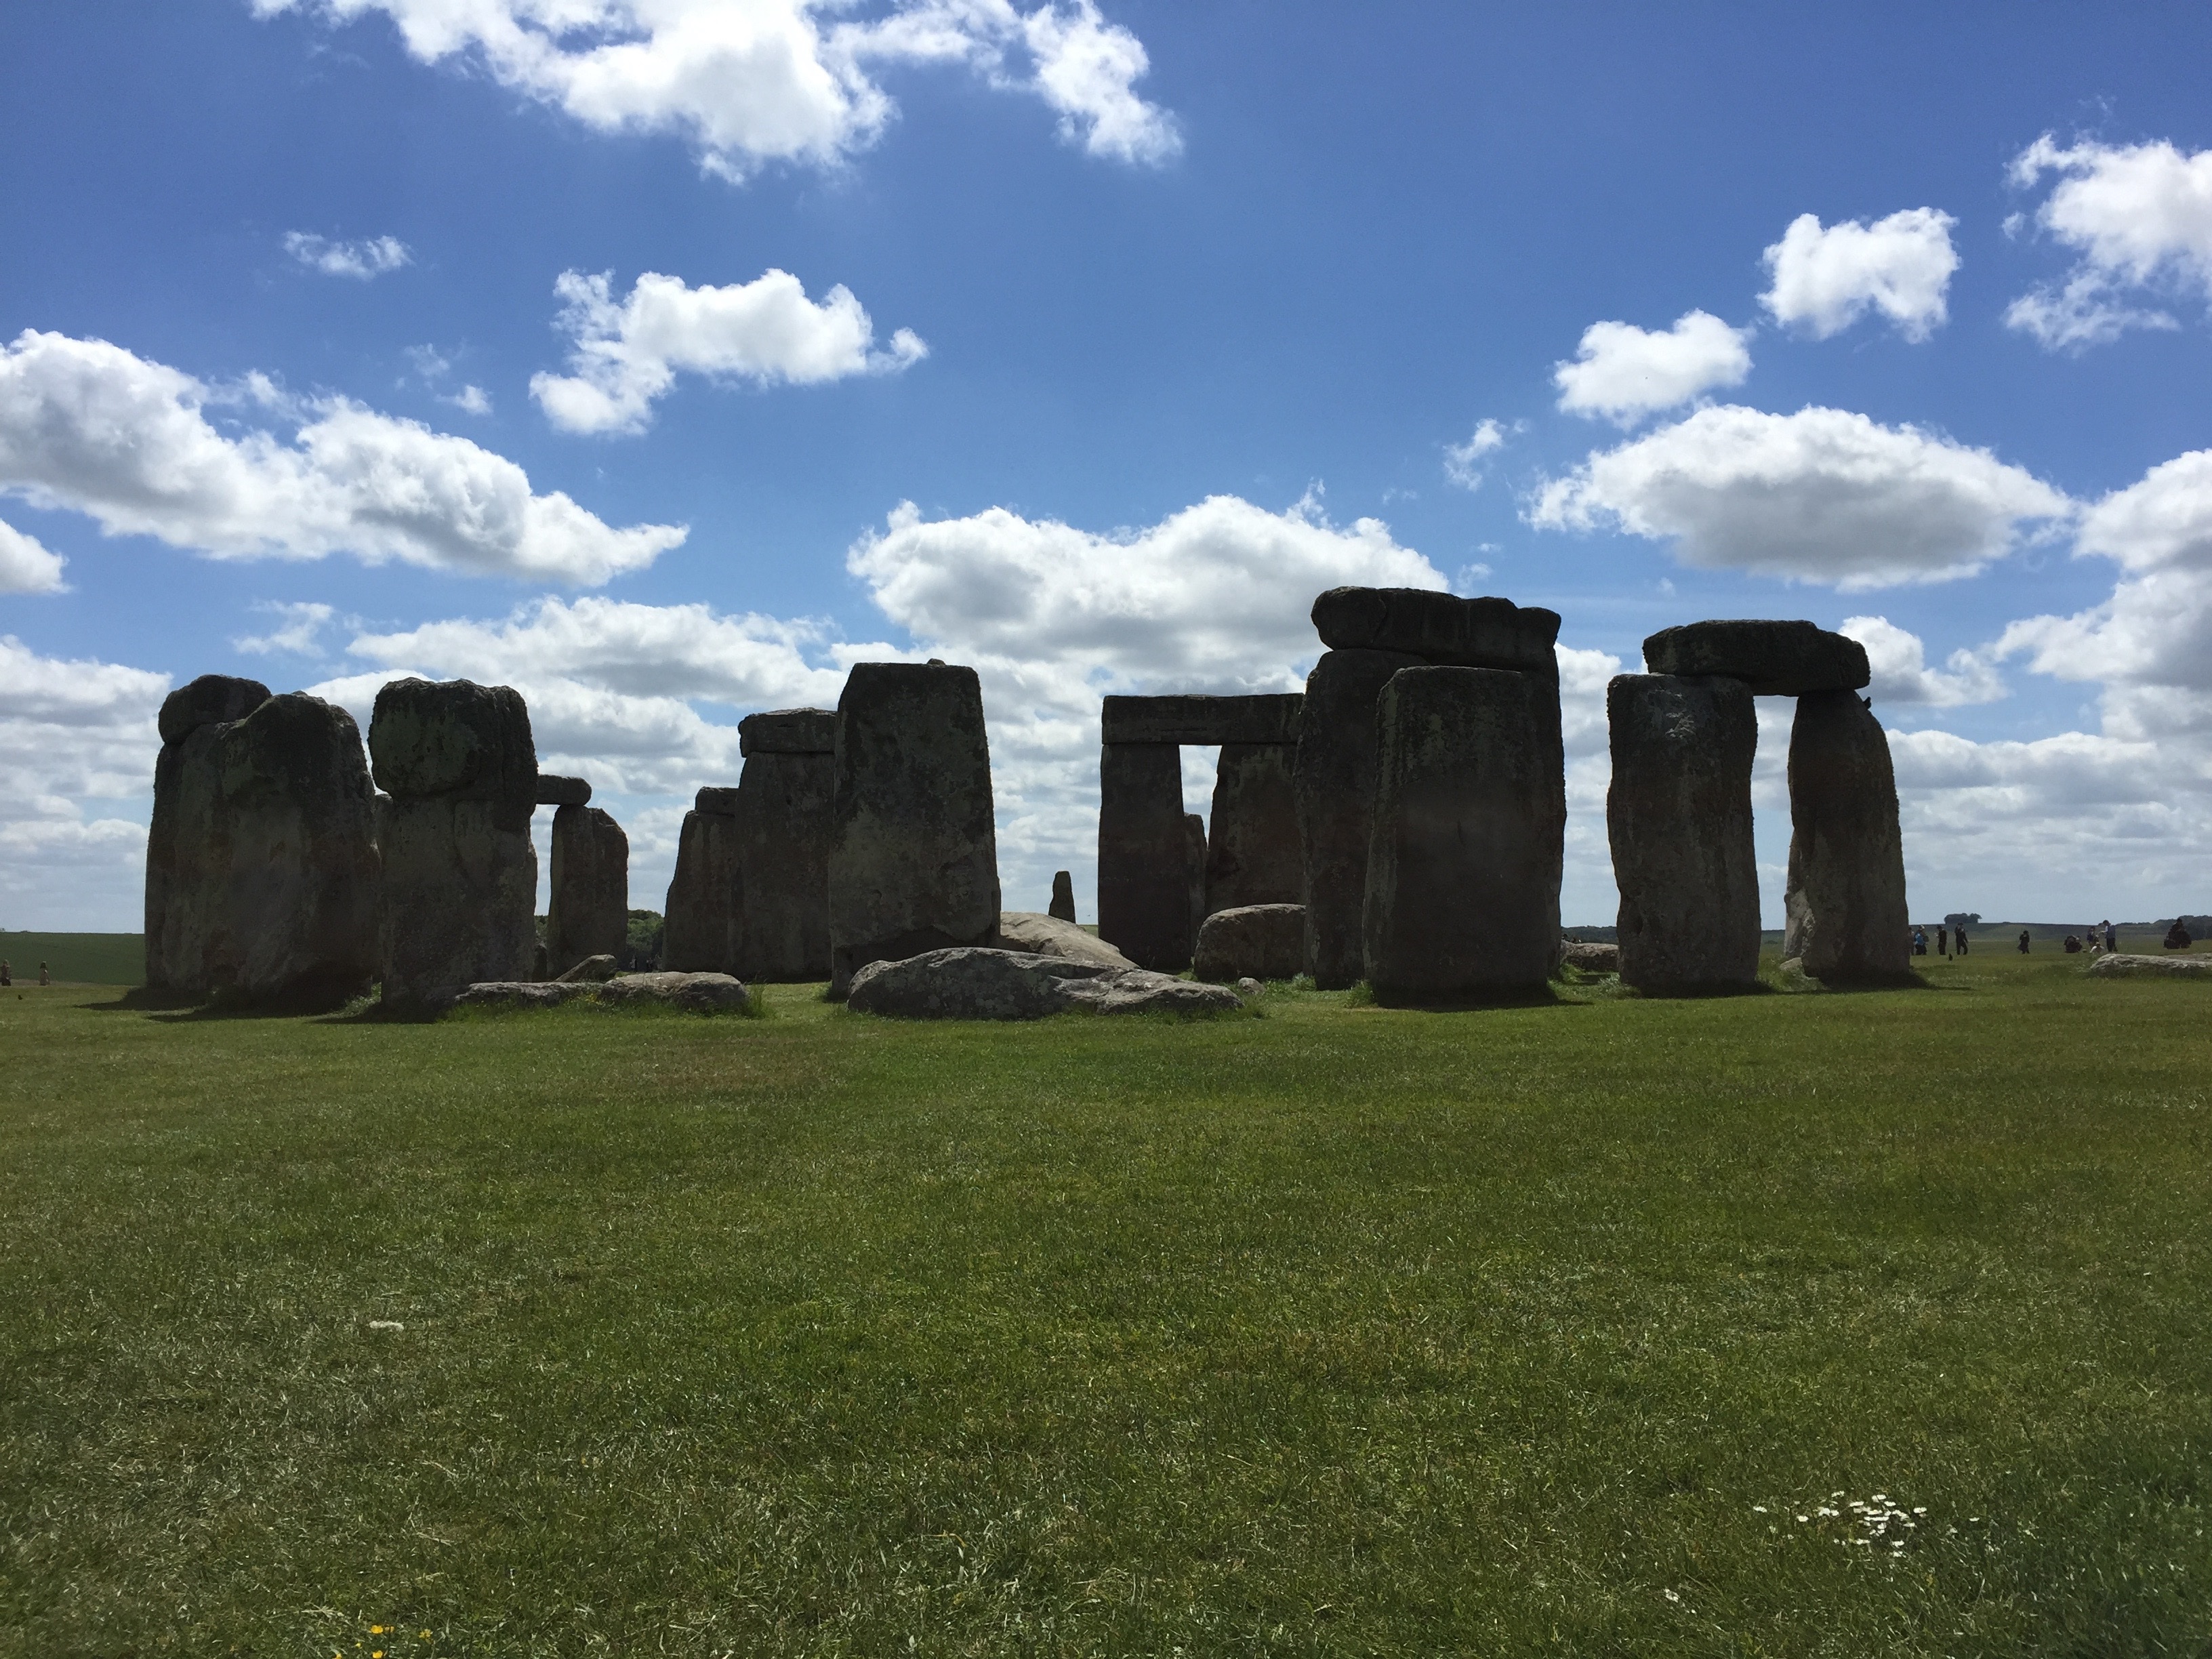
landscape, rock, arch, landmark, ruins, monolith, rural area, ancient history